Torn (2021 film)

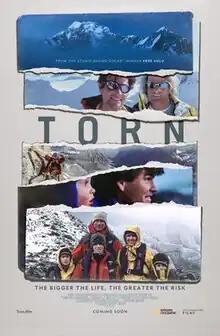

Torn is a 2021 American documentary film by photographer and explorer Max Lowe, son of the late climber Alex Lowe, who explored his father's high-profile mountain climbing death on the Himalayan peak, Mount Shishapangma, in 1999. His body was discovered in 2016, 17 years after his death. The film had its world premiere at the 2021 Telluride Film Festival and was released in the US on December 3, 2021. National Geographic Documentary Films produced the film in partnership with Lightbox.